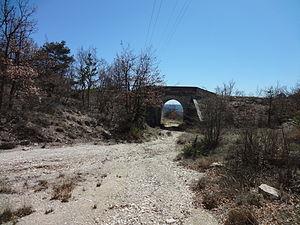
Fontienne est une commune française, située dans le département des Alpes-de-Haute-Provence en région Provence-Alpes-Côte d'Azur.